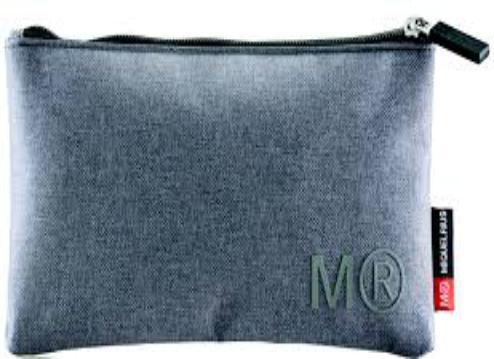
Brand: miquelrius-2
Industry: Necessities